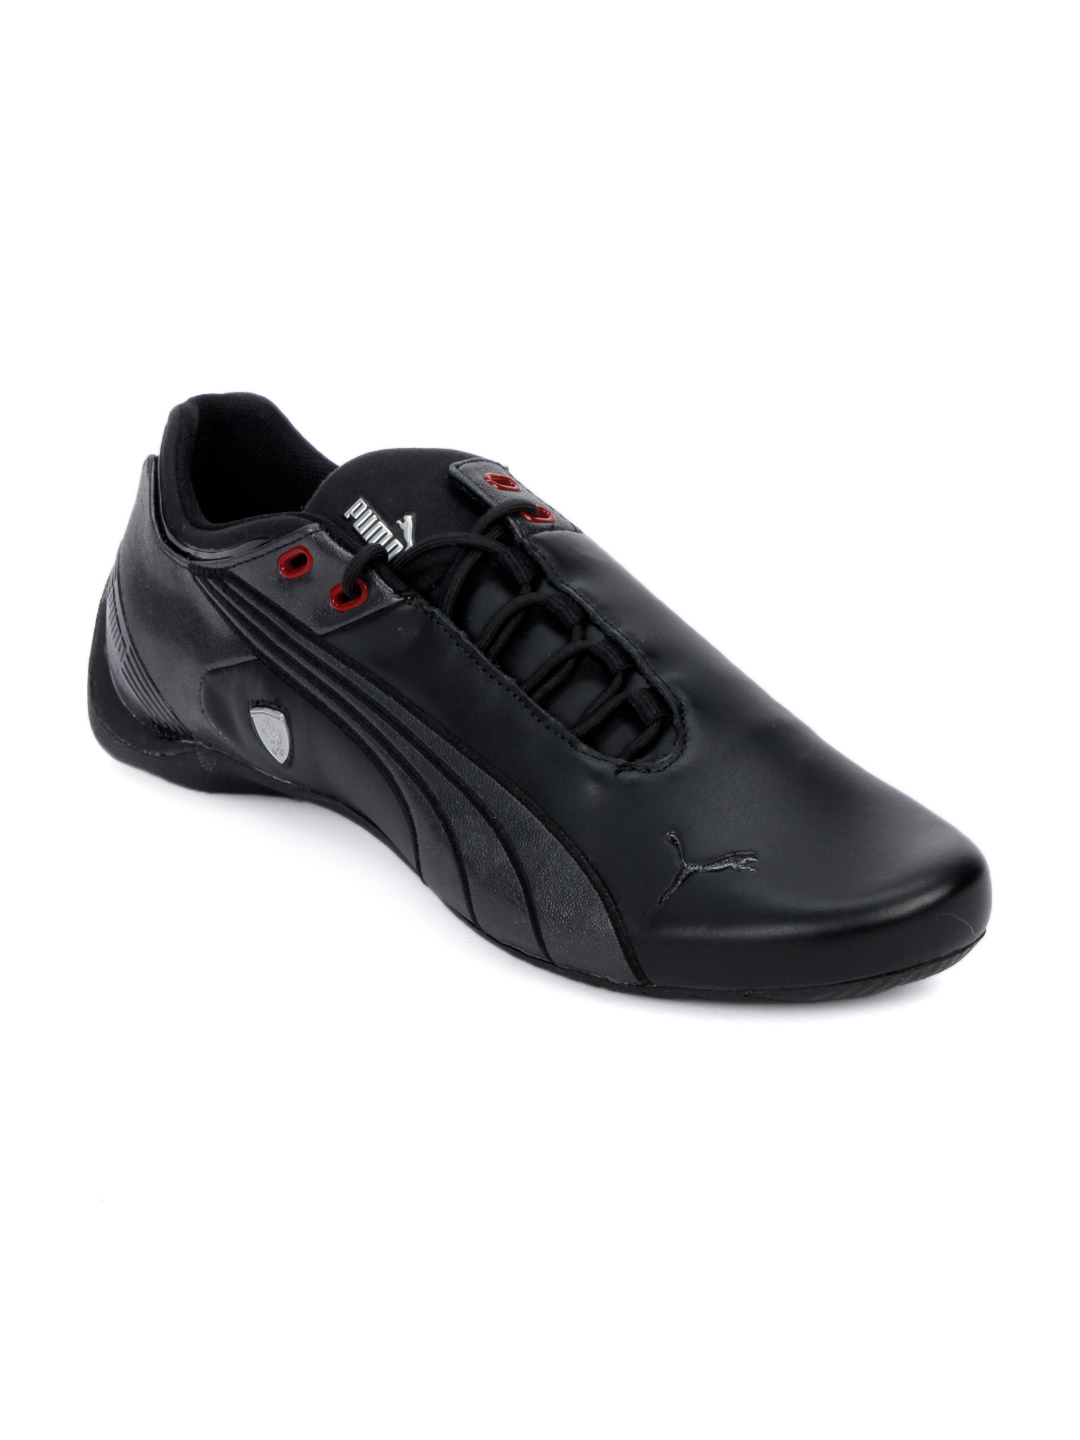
Puma Men Future Cat Black Casual Shoes
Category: Footwear / Shoes / Casual Shoes
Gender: Men
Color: Black
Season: Summer 2012
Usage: Casual